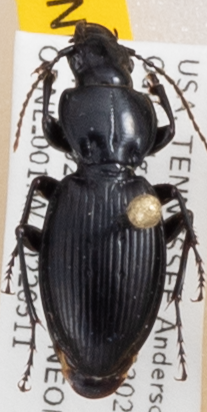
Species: Cyclotrachelus fucatus
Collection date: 2022-05-11
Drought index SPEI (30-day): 0.148
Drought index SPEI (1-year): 0.226
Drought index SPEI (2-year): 0.184